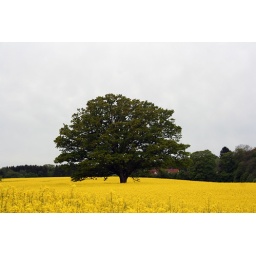
Lonely tree in the middle of a rapeseed field